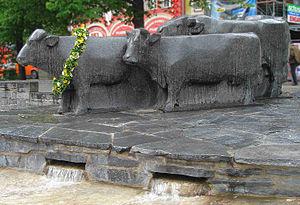
Josef Henselmann est un sculpteur et plasticien allemand.